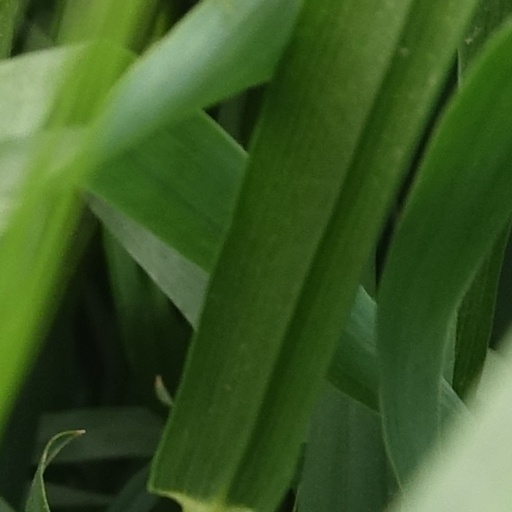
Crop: wheat